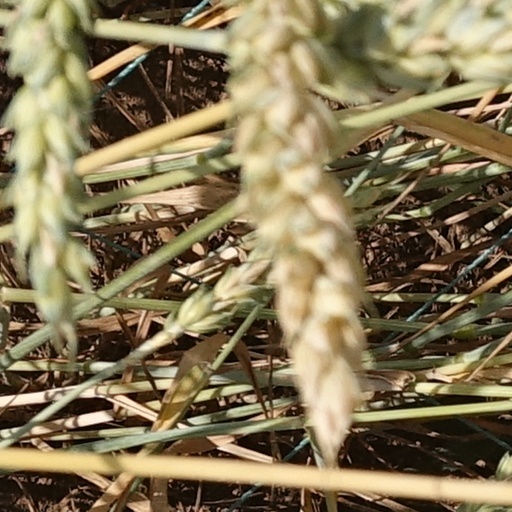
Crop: wheat